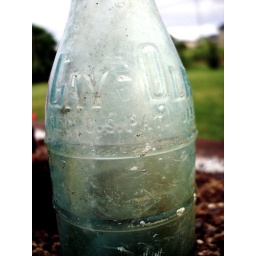
Blue heavy glass bottle found underneath Lowe Mill. &amp;quot;Gay-Ola&amp;quot; Bottled in Huntsville, Alabama